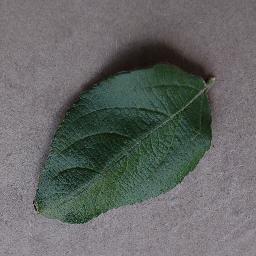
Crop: apple
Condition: healthy